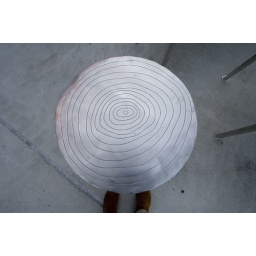
Outdoor table by Ries Niemi for new library